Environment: lab
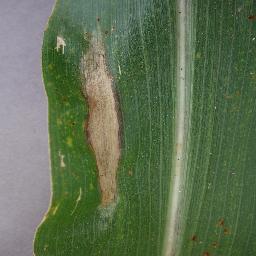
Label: northern_corn_leaf_blight